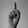
ASL letter: D